Quincy, Washington

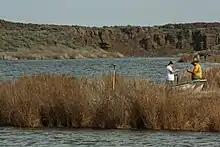
Fishing, hiking and bird-watching occur at nearby Quincy Lake, a remnant of the temporary Pleistocene lakes that were created by flood waters from glacial Lake Missoula.

As of the 2010 census, there were 6,750 people, 1,915 households, and 1,541 families residing in the city. The population density was . There were 2,020 housing units at an average density of . The racial makeup of the city was 54.9% White, 0.4% African American, 0.9% Native American, 0.7% Asian, 0.2% Pacific Islander, 40.6% from other races, and 2.4% from two or more races. Hispanic or Latino of any race were 74.3% of the population.